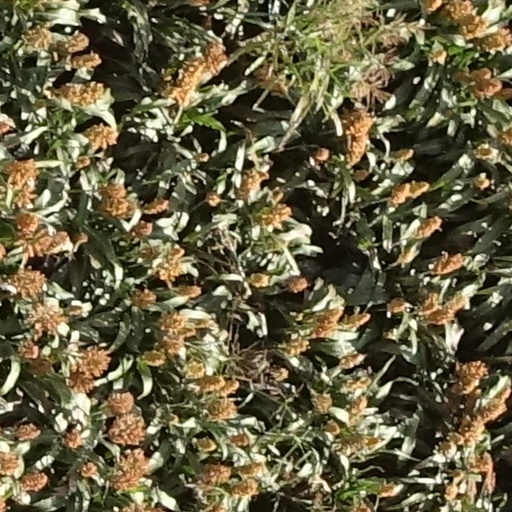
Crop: sorghum